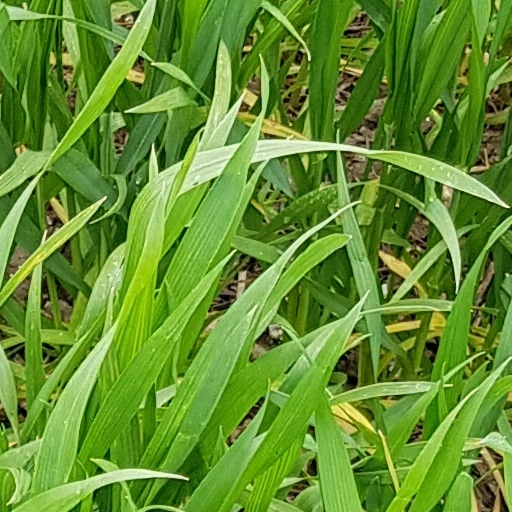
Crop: wheat